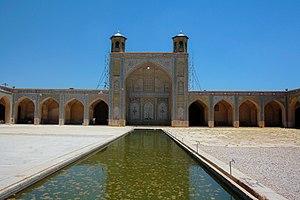
La Mosquée Vakil est une mosquée de la ville de Chiraz, au sud de l'Iran, située à l'Ouest du bazar de Vakil. Cette mosquée a été construite entre 1751 et 1773 pendant la Dynastie Zand. Elle a été restaurée au xixe siècle, lors de la Dynastie Kadjar1. Italiano: La moschea Vakil è una moschea di Shiraz, nel sud dell'Iran, situata ad ovest del Bazar Vakil accanto al suo ingresso. Edificata tra il 1751 e il 1773, durante il periodo Zand, è stata restaurata nel XIX secolo durante il periodo Qajar. Vakil significa ""reggente"", che era il titolo usato da Karim Khan, il fondatore della dinastia Zand. Shiraz è stata la sede del governo di Karim Khan che ha eretto molti edifici, tra cui questa moschea. Kinyarwanda: Umusigiti wa Vakil ni umusigiti i Shiraz muri Irani. Кырык мары: Векил мечеть Иранышты Шираз халан тошты (1751 - 1773 ивлӓн) мечетьшӹ. Lietuvių: Vakilo mečetė musulmonų šiitų mečetė, esanti Irano mieste Širaze, į vakarus nuo Vakilo bazaro. Pastatyta Zendų dinastijos valdymo metais (1751–1773 m.), atstatyta XIX a. valdant Kadžarams. Pavadinimas „vakil“ reiškia regentą. Šį titulą naudojo Zendų dinastijos pradininkas Karimas Chanas. Jo valdymo metais Širazas tapo šalies sostine, tuomet pastatyta daug religinių pastatų.